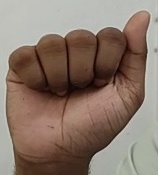
ASL sign: A